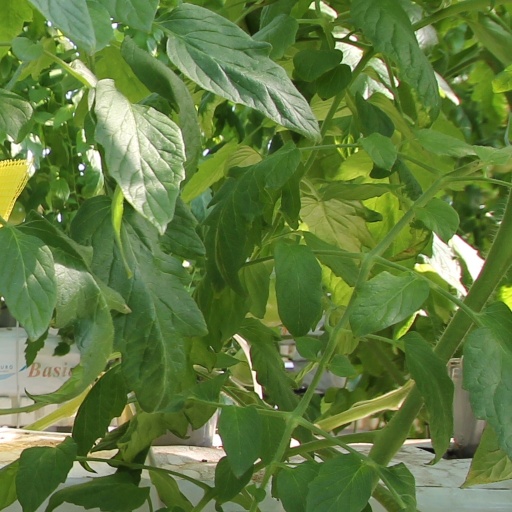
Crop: tomato